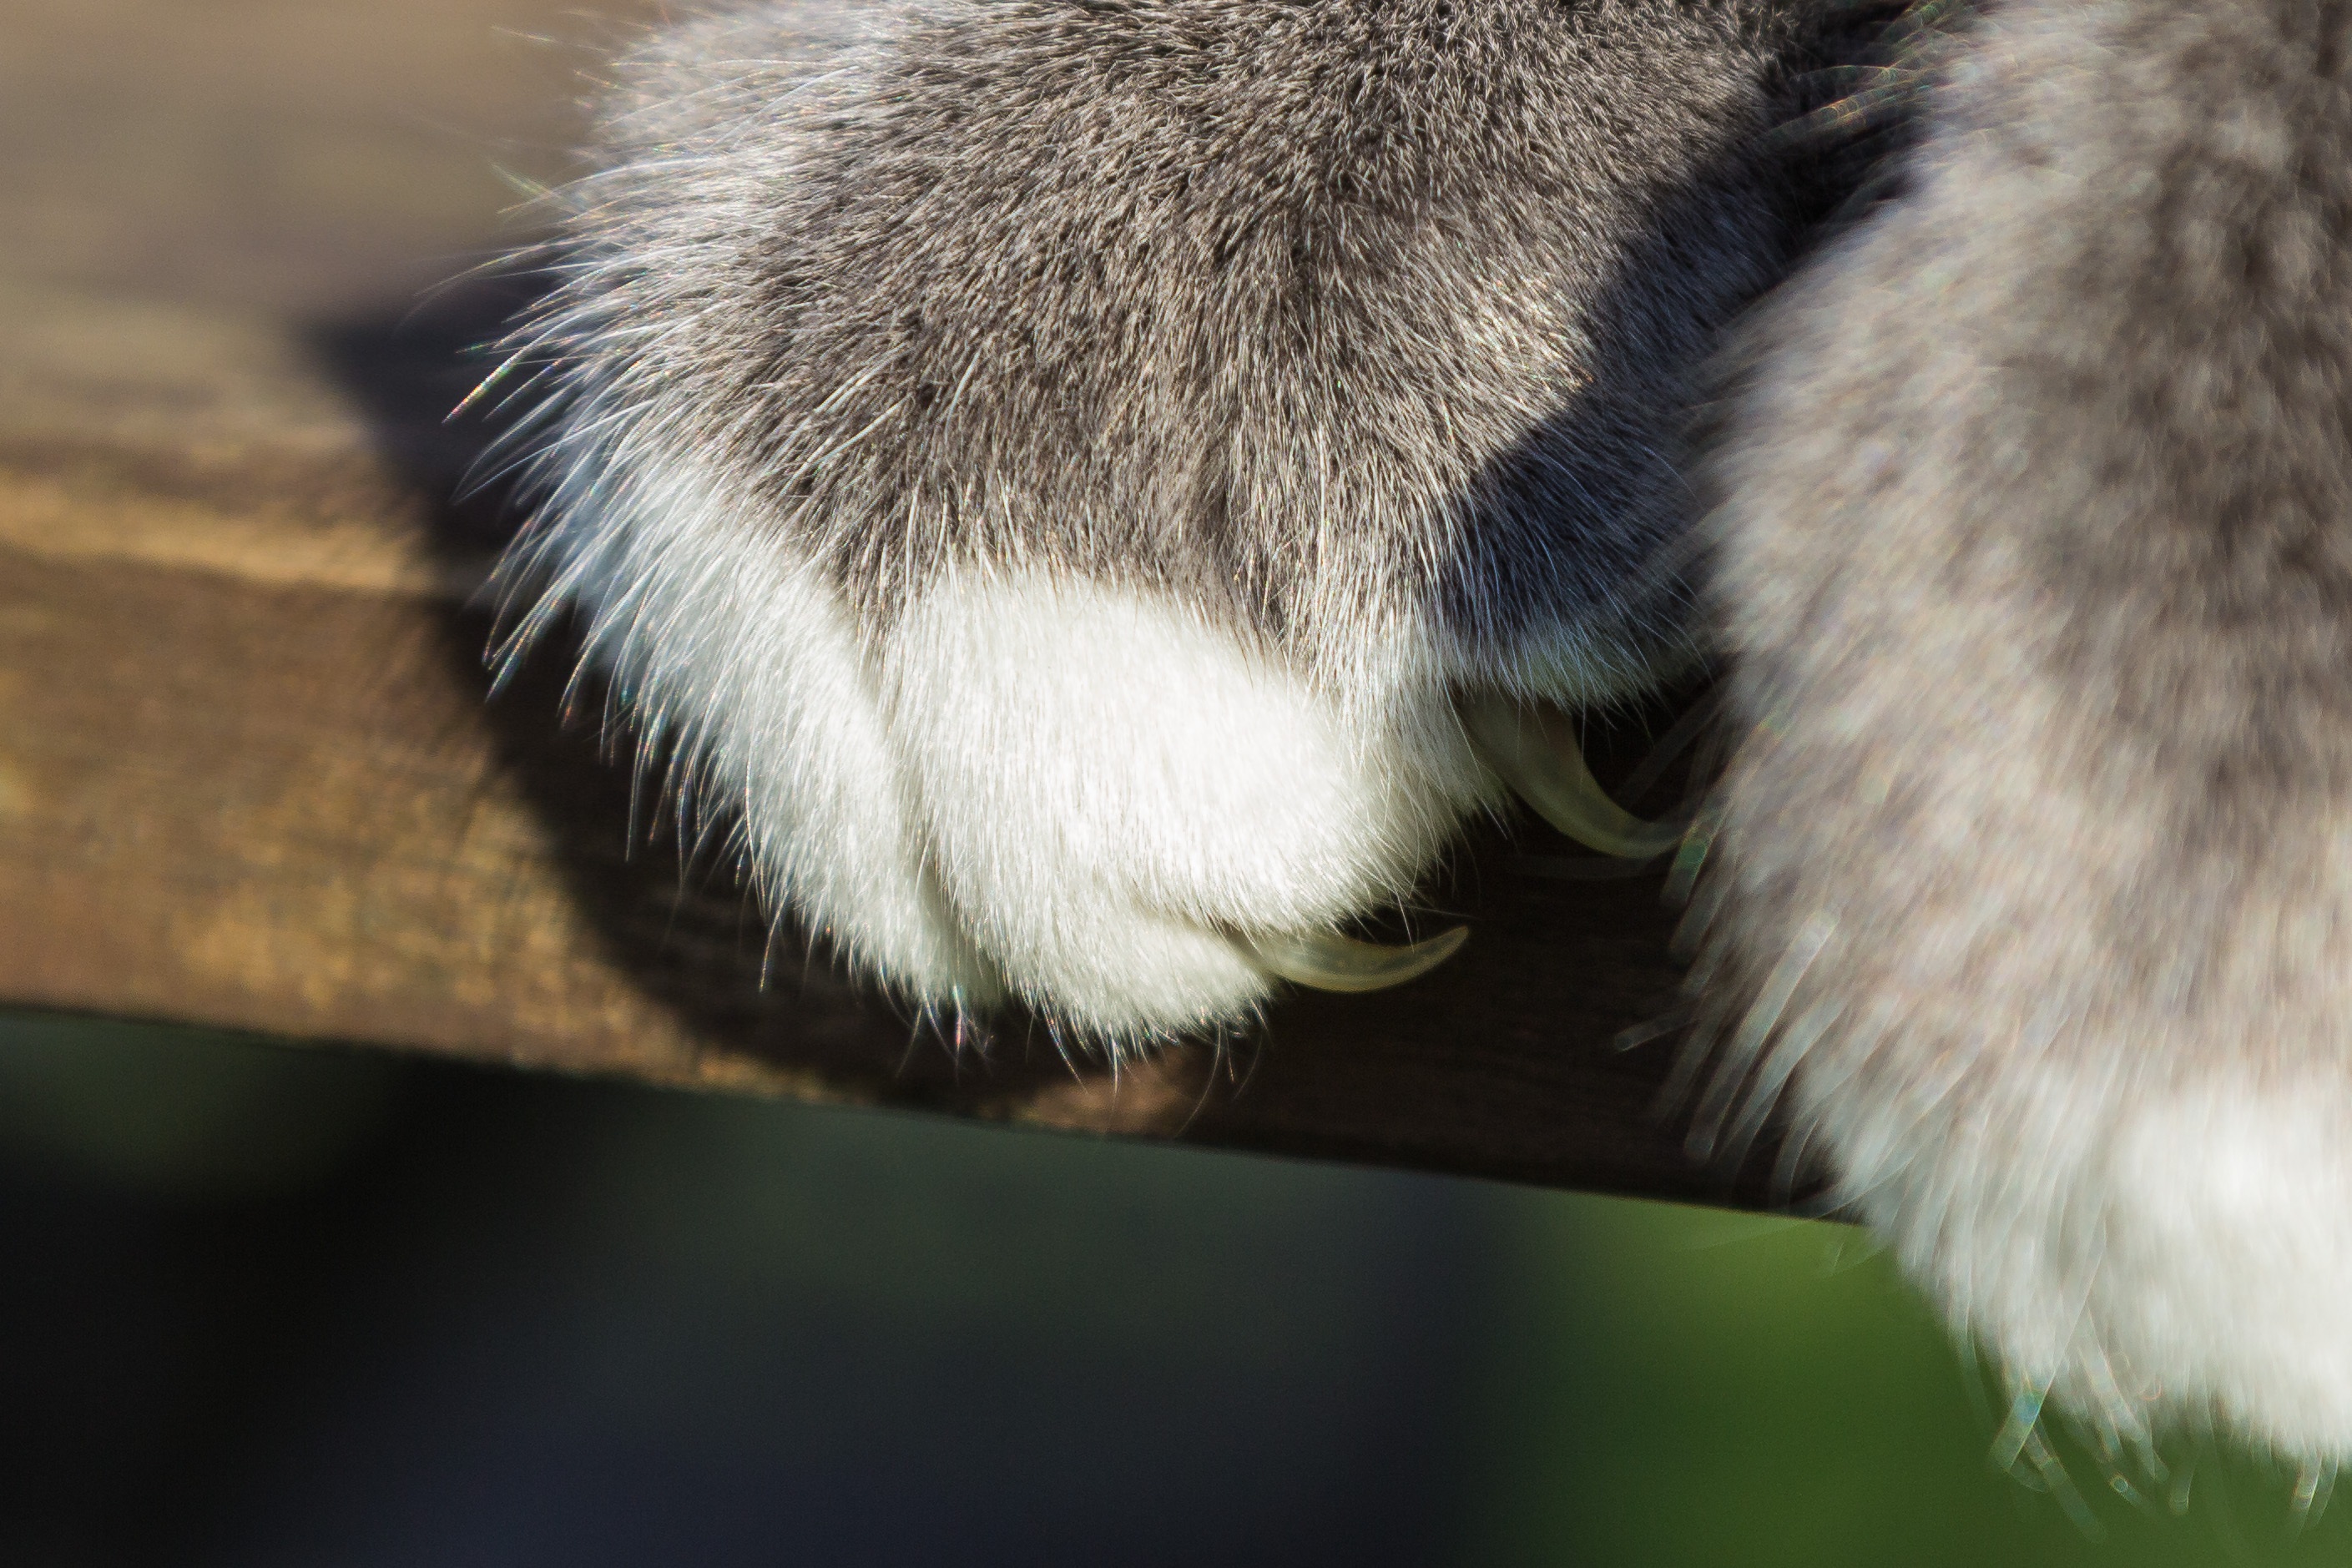
wildlife, fur, cat, mammal, fauna, claw, close up, whiskers, raccoon, paw, vertebrate, scratch, detail, domestic cat, macro photography, talon, procyonidae